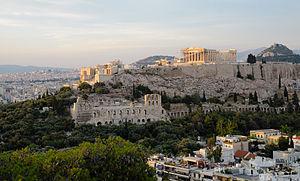
Vue sur l'Acropole depuis la colline Mouseion.